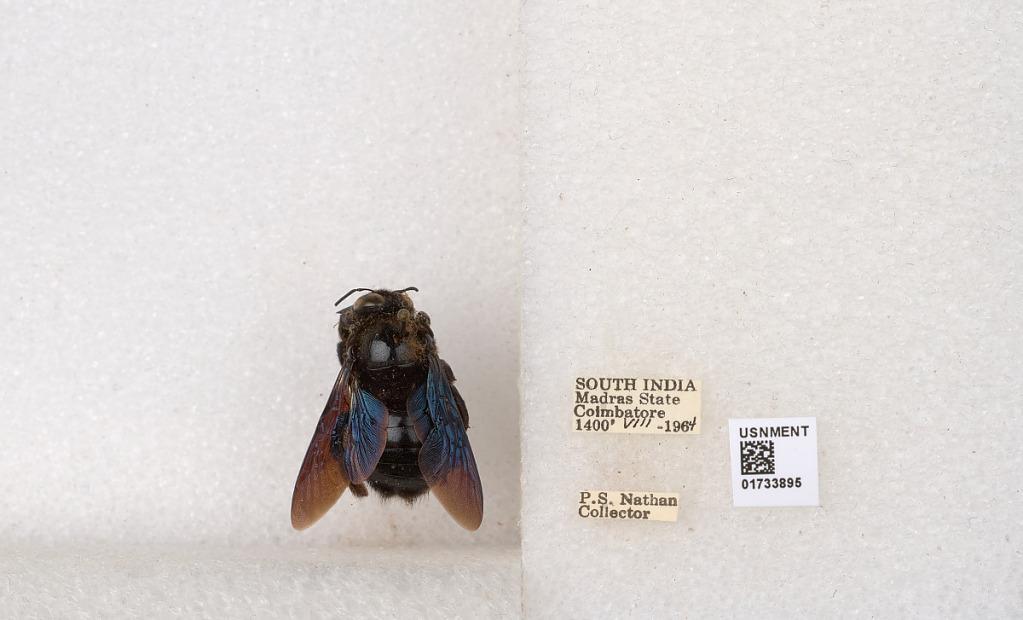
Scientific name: Xylocopa (Ctenoxylocopa) fenestrata (Fabricius)
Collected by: P. Nathan
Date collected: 1964-8-1
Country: India
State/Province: Tamil Nadu
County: Coimbatore
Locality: Coimbatore